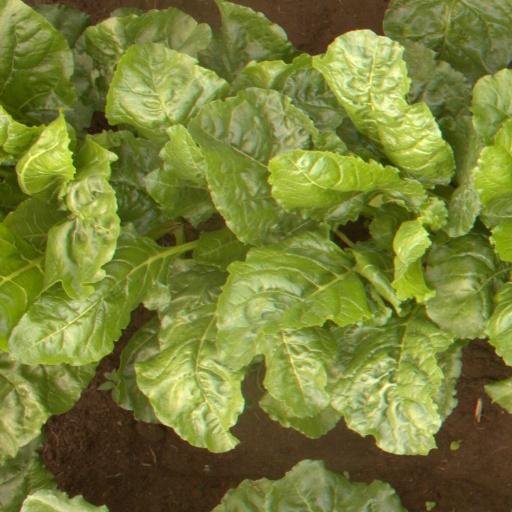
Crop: sugar beet